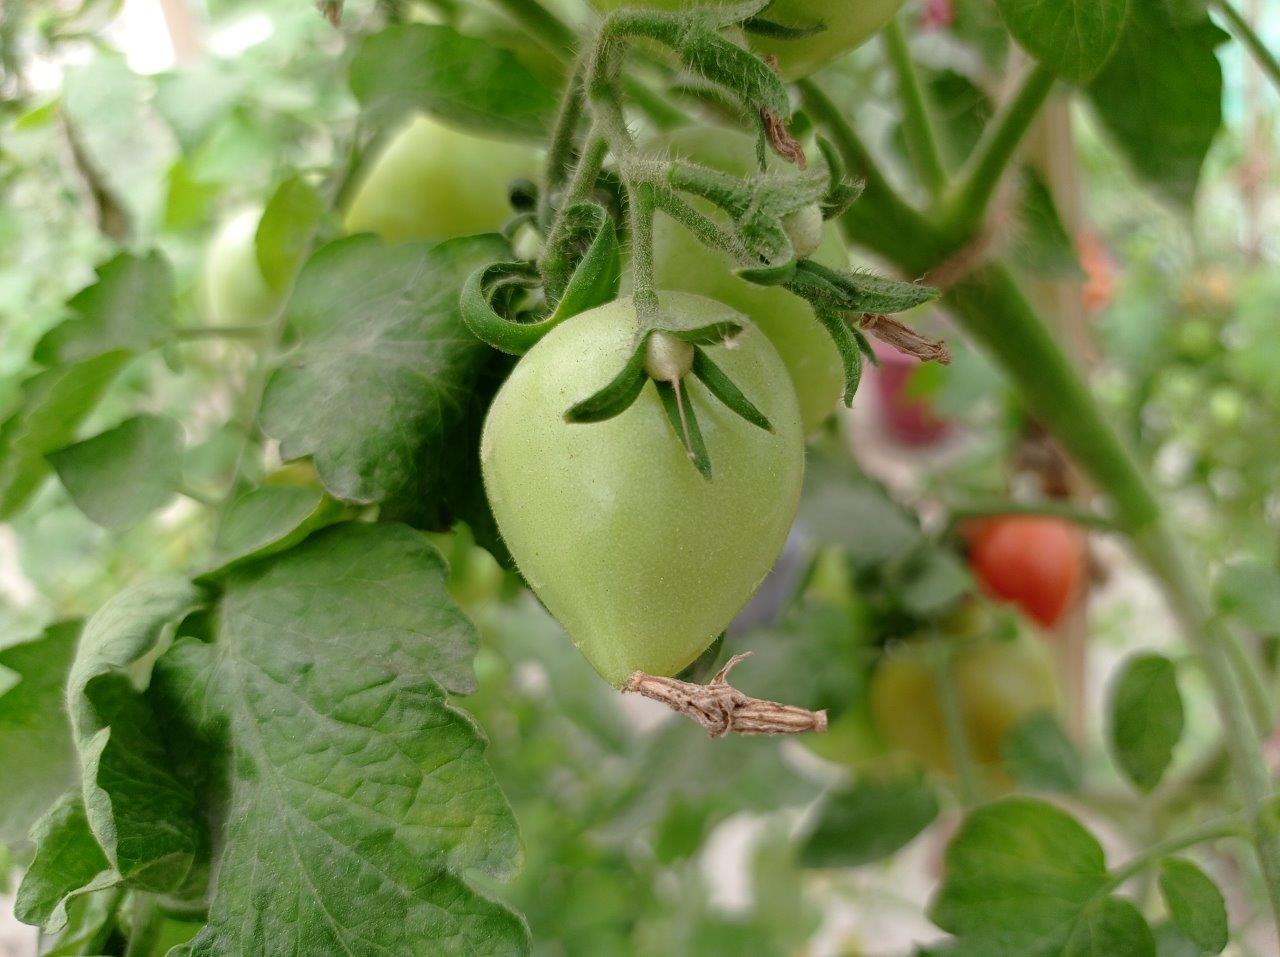
Maturity: Immature